Special Investigation Service

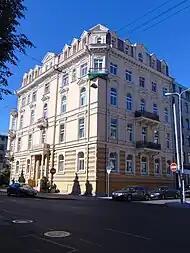
Headquarters of STT

With growing awareness of corruption in 1990s and several scandals (most notable of them was linked to the Prime Minister Adolfas Šleževičius), the Homeland Union won 1996 Lithuanian parliamentary election. The newly formed Lithuanian government, led by Gediminas Vagnorius, decided in 1997 to establish a separate organization for addressing the problem. It was done by government's decree.